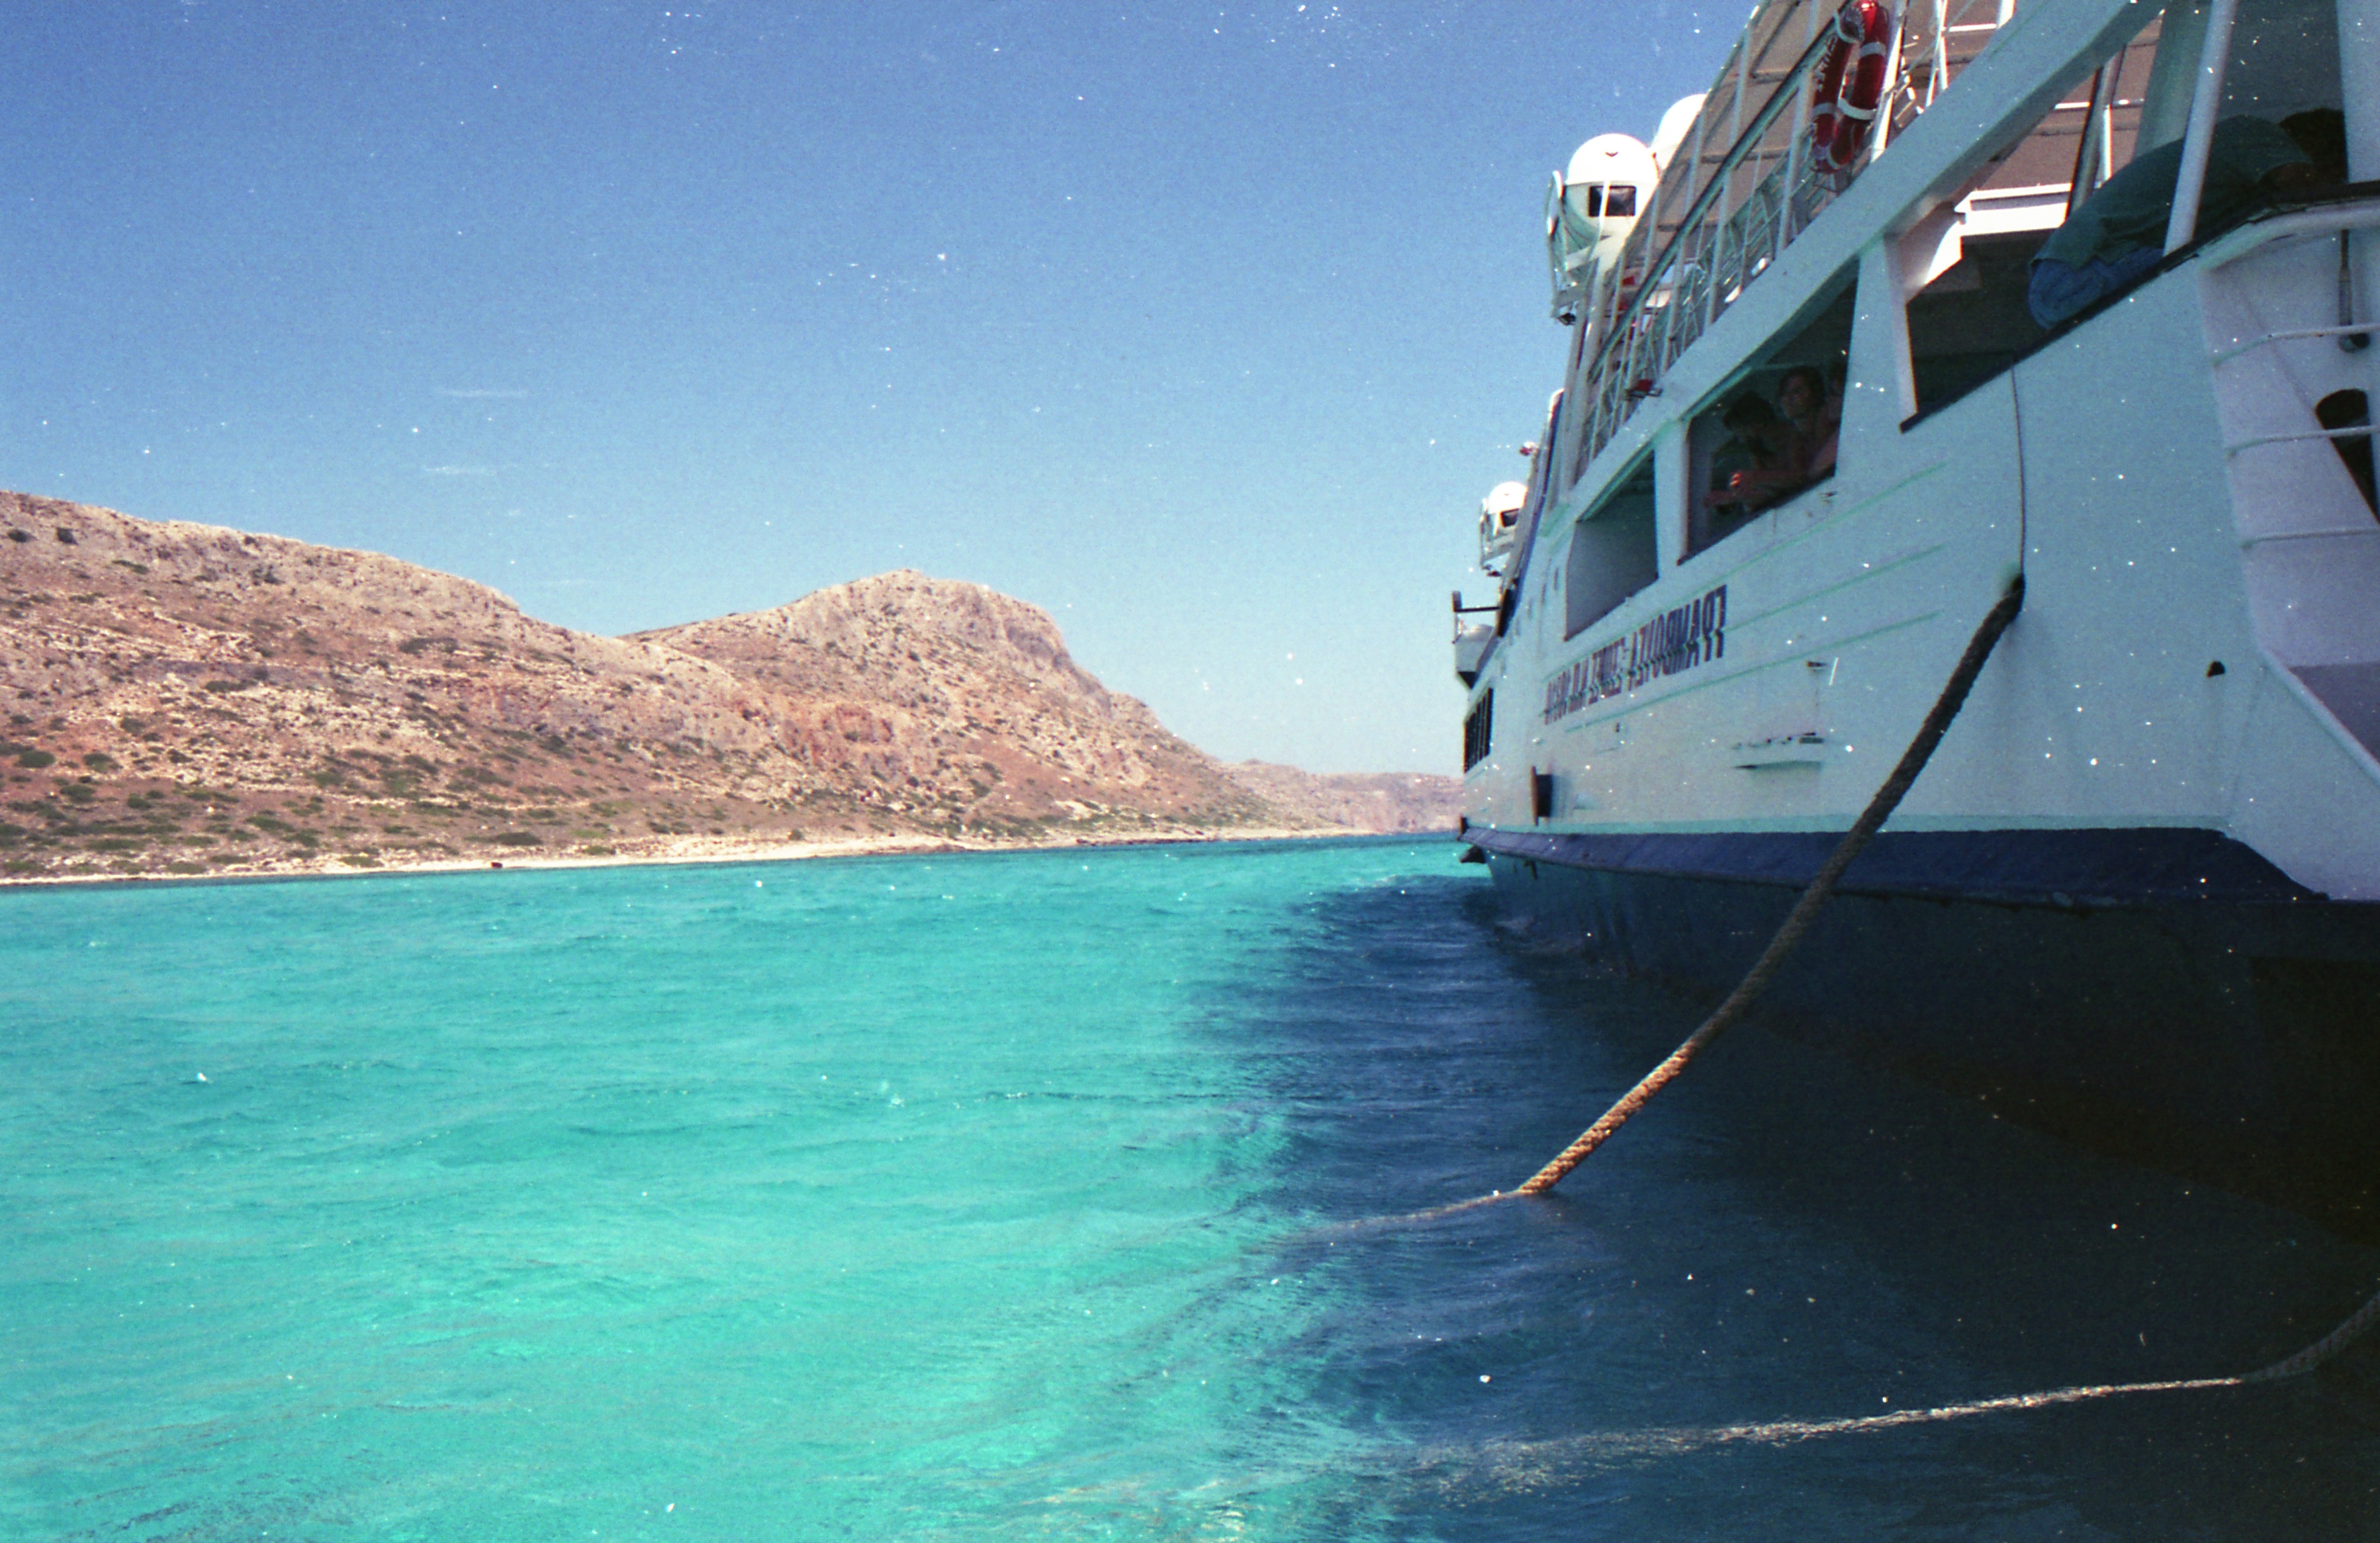
sea, vehicle, atmosphere of earth